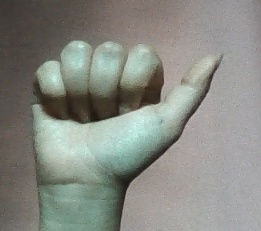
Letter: dhad